La Llotja de Lleida

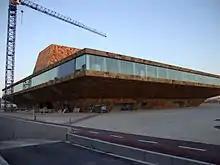
Construction work at La Llotja de Lleida, December 2009.

The building was designed by the Dutch architecture firm Mecanoo, from Delft. Mecanoo's design interprets the landscape of Lleida as the exciting scenery before which the building has been placed, somewhat further from the river. The mise-en-scène is elaborated on three levels of scale. Regarded from the large scale of the region, the building forms a link between the river and the mountain. Viewed from the urban scale, La Llotja and the river form a balanced composition. At street level the cantilevers of La Llotja de Lleida provide protection from sun and rain.